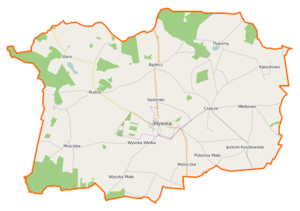
Wysoka est une gmina mixte du powiat de Piła, Grande-Pologne, dans le centre-ouest de la Pologne. Son siège est la ville de Wysoka, qui se situe environ 25 km à l'est de Piła et 86 km au nord de la capitale régionale Poznań.